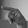
ASL letter: P